Niagara Falls Suspension Bridge

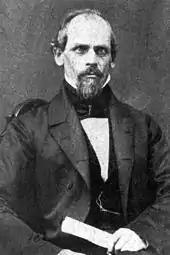
John Augustus Roebling built several prominent suspension bridges in the United States, earning him the esteem of the engineering community.

Roebling's managerial strategy was to present papers filled with meticulous calculations and drawings, but he also confronted his detractors and made bold exaltations about his work. He openly called European suspension bridges—including American suspension bridges built with European techniques—weak, and occasionally sniped at Ellet's and Stephenson's works. He found Ellet's final plan to be impractical; the bridge would have been too heavy and expensive. Roebling had another design in mind: the double-deck bridge he had proposed earlier during the bidding. The lower deck, level with the edge of the chasm, would convey passengers and carriages, and the upper deck, above, would allow fully laden trains to continue their journeys non-stop, albeit at a speed of . Roebling reasoned that the decks and sufficient trusses would form a rigid tube, making the bridge stiffer than a normal suspension bridge. The theory was similar to that of the tubular bridge but implemented at a lower cost. The engineering community was critical of Roebling's project. Robert Stephenson, builder of the tubular Britannia Bridge, was among those shortlisted to complete the Niagara Suspension Bridge before Roebling's selection. Stephenson had submitted a design for a tubular bridge, and in 1859 he built a large and expensive tubular bridge for the Grand Trunk Railway at Montreal, Quebec. The bridge builder then said in derision of Roebling's suspension railway, "If your bridge succeeds, mine is a magnificent blunder."